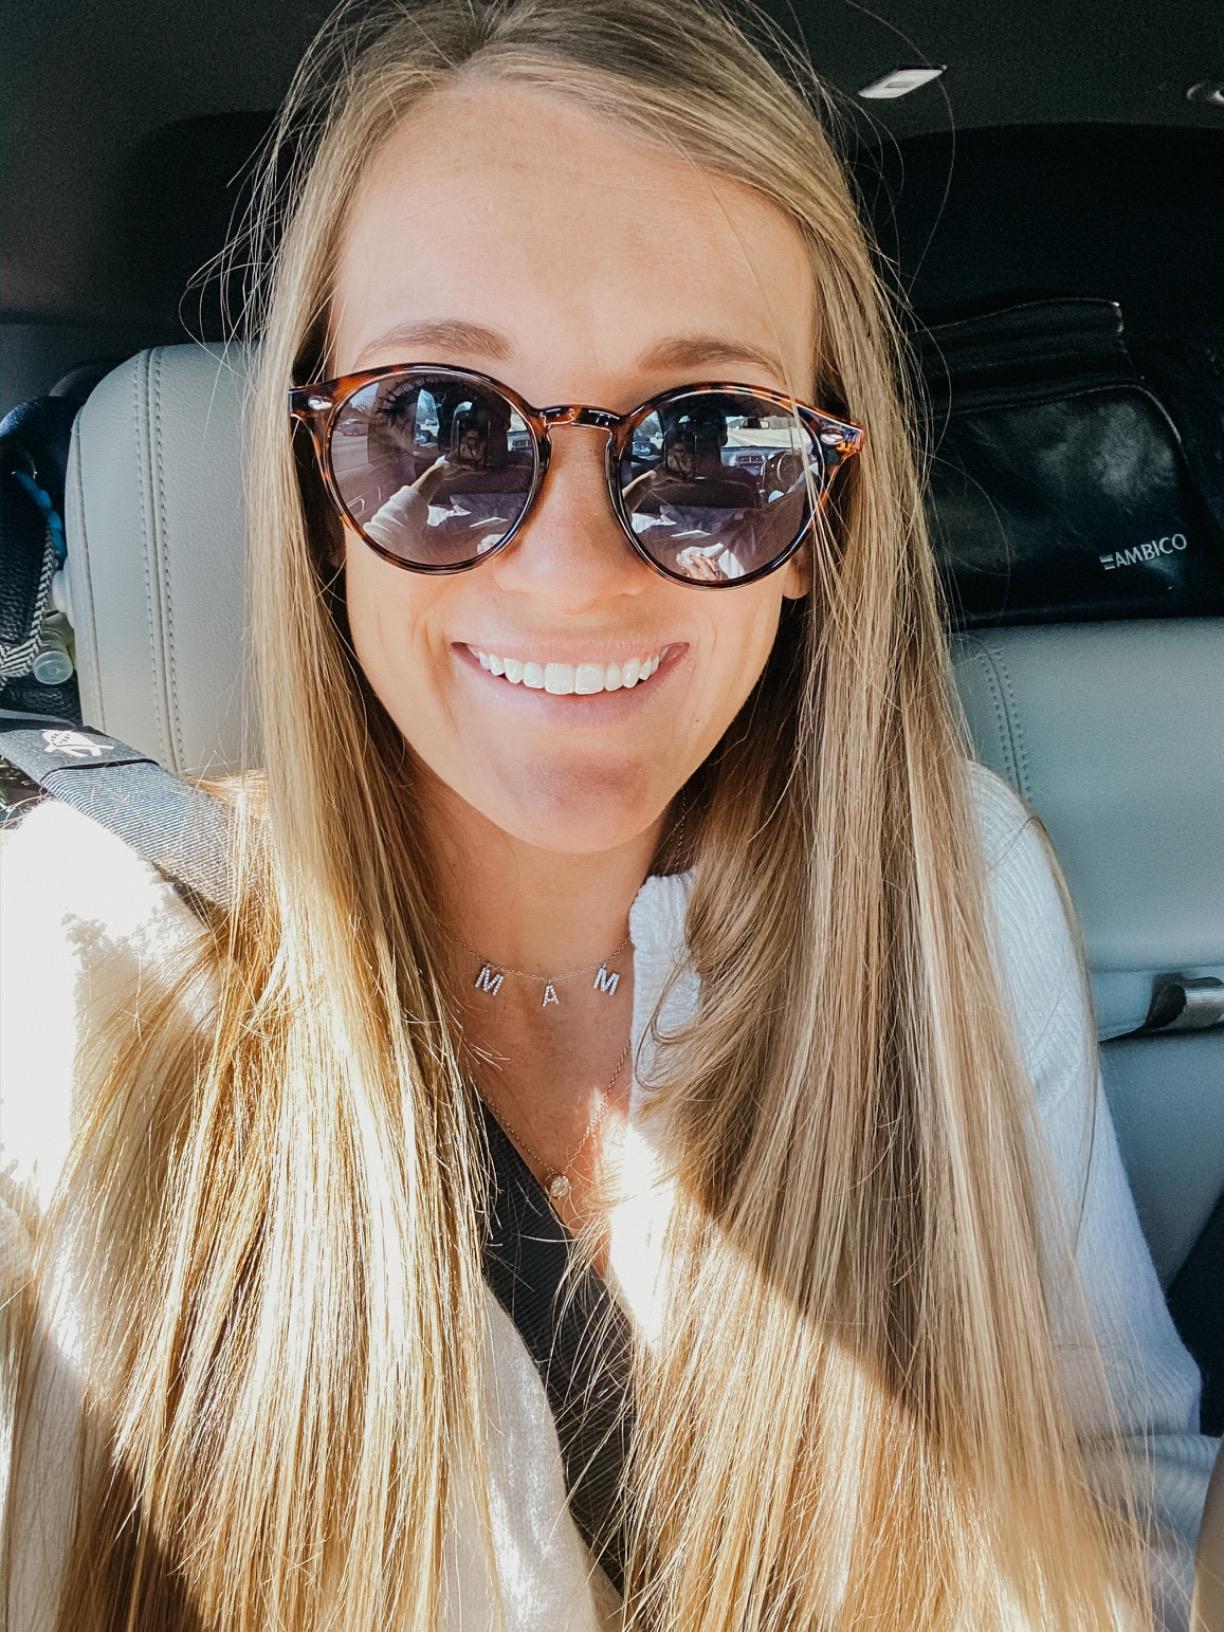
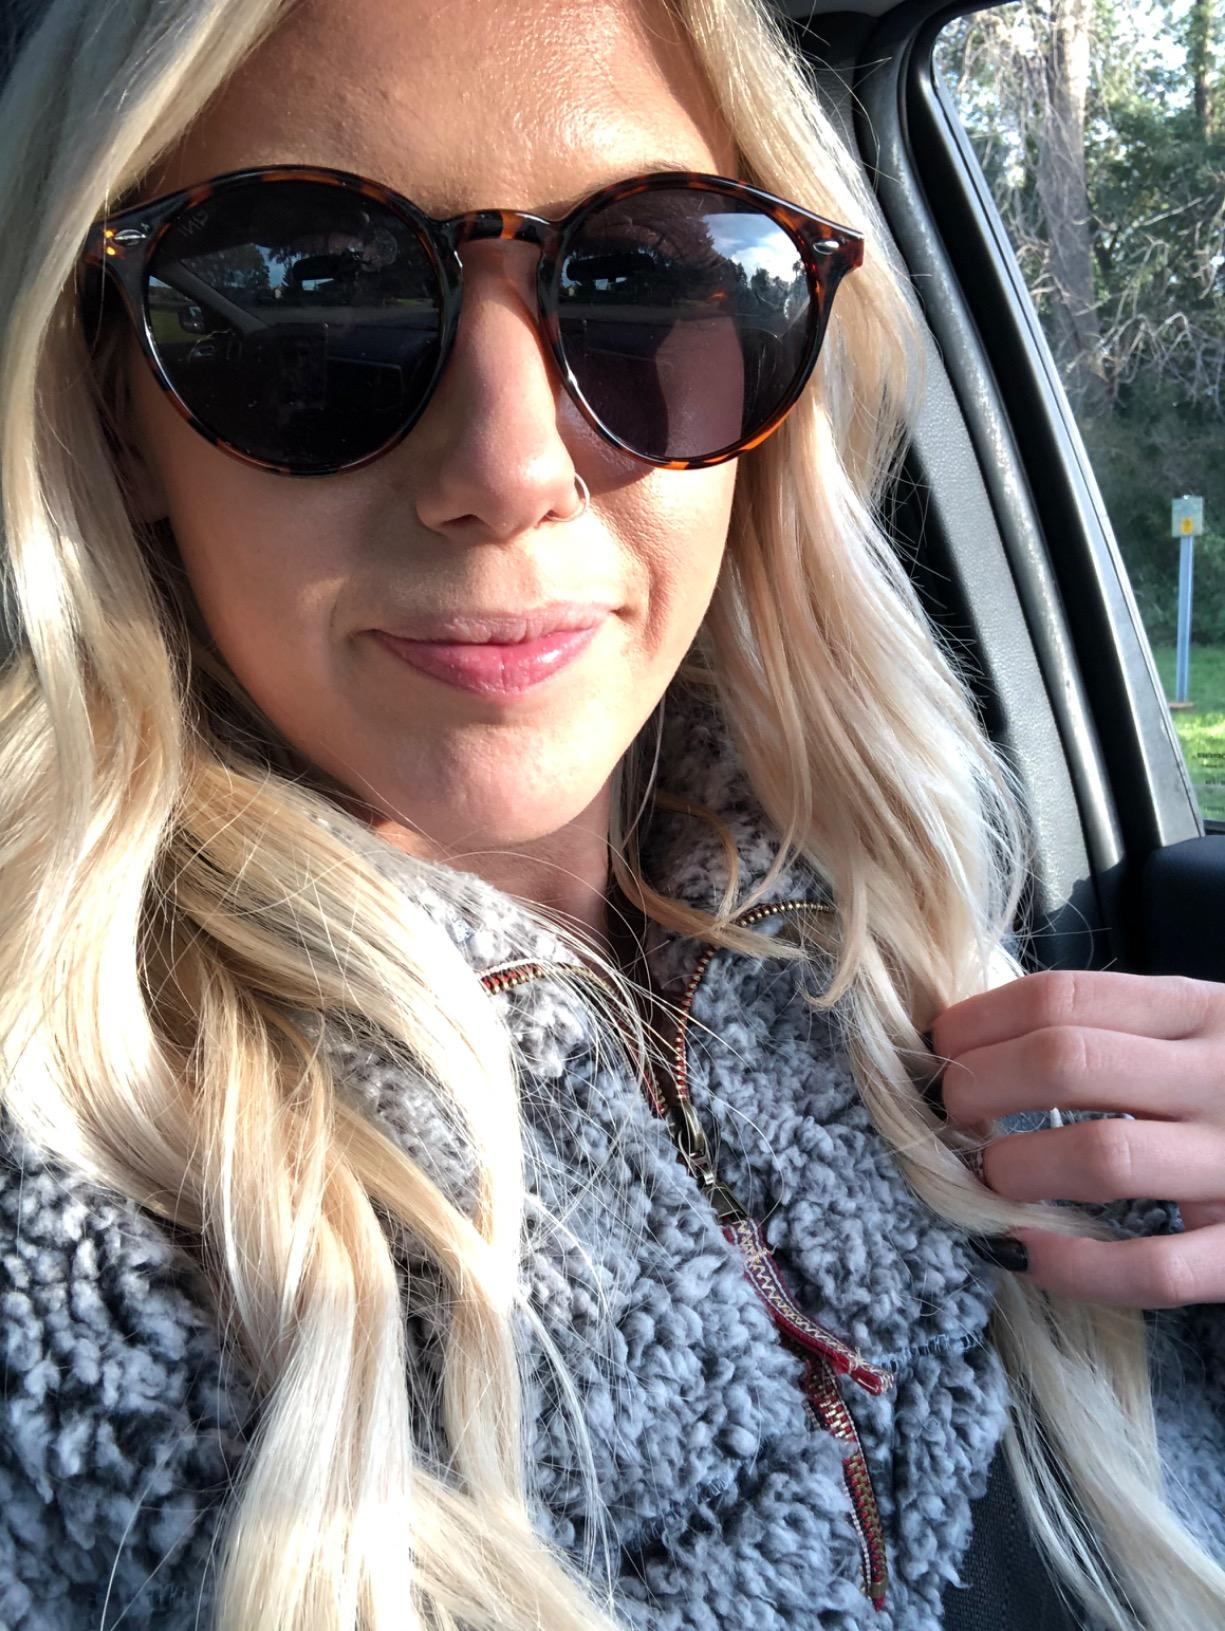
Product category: accessories_sunglasses
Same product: yes